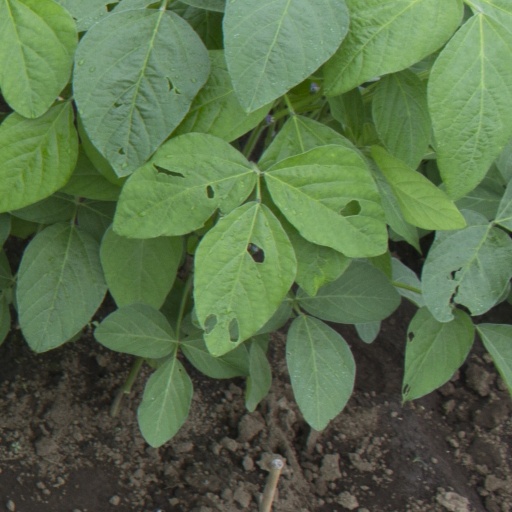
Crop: soybean